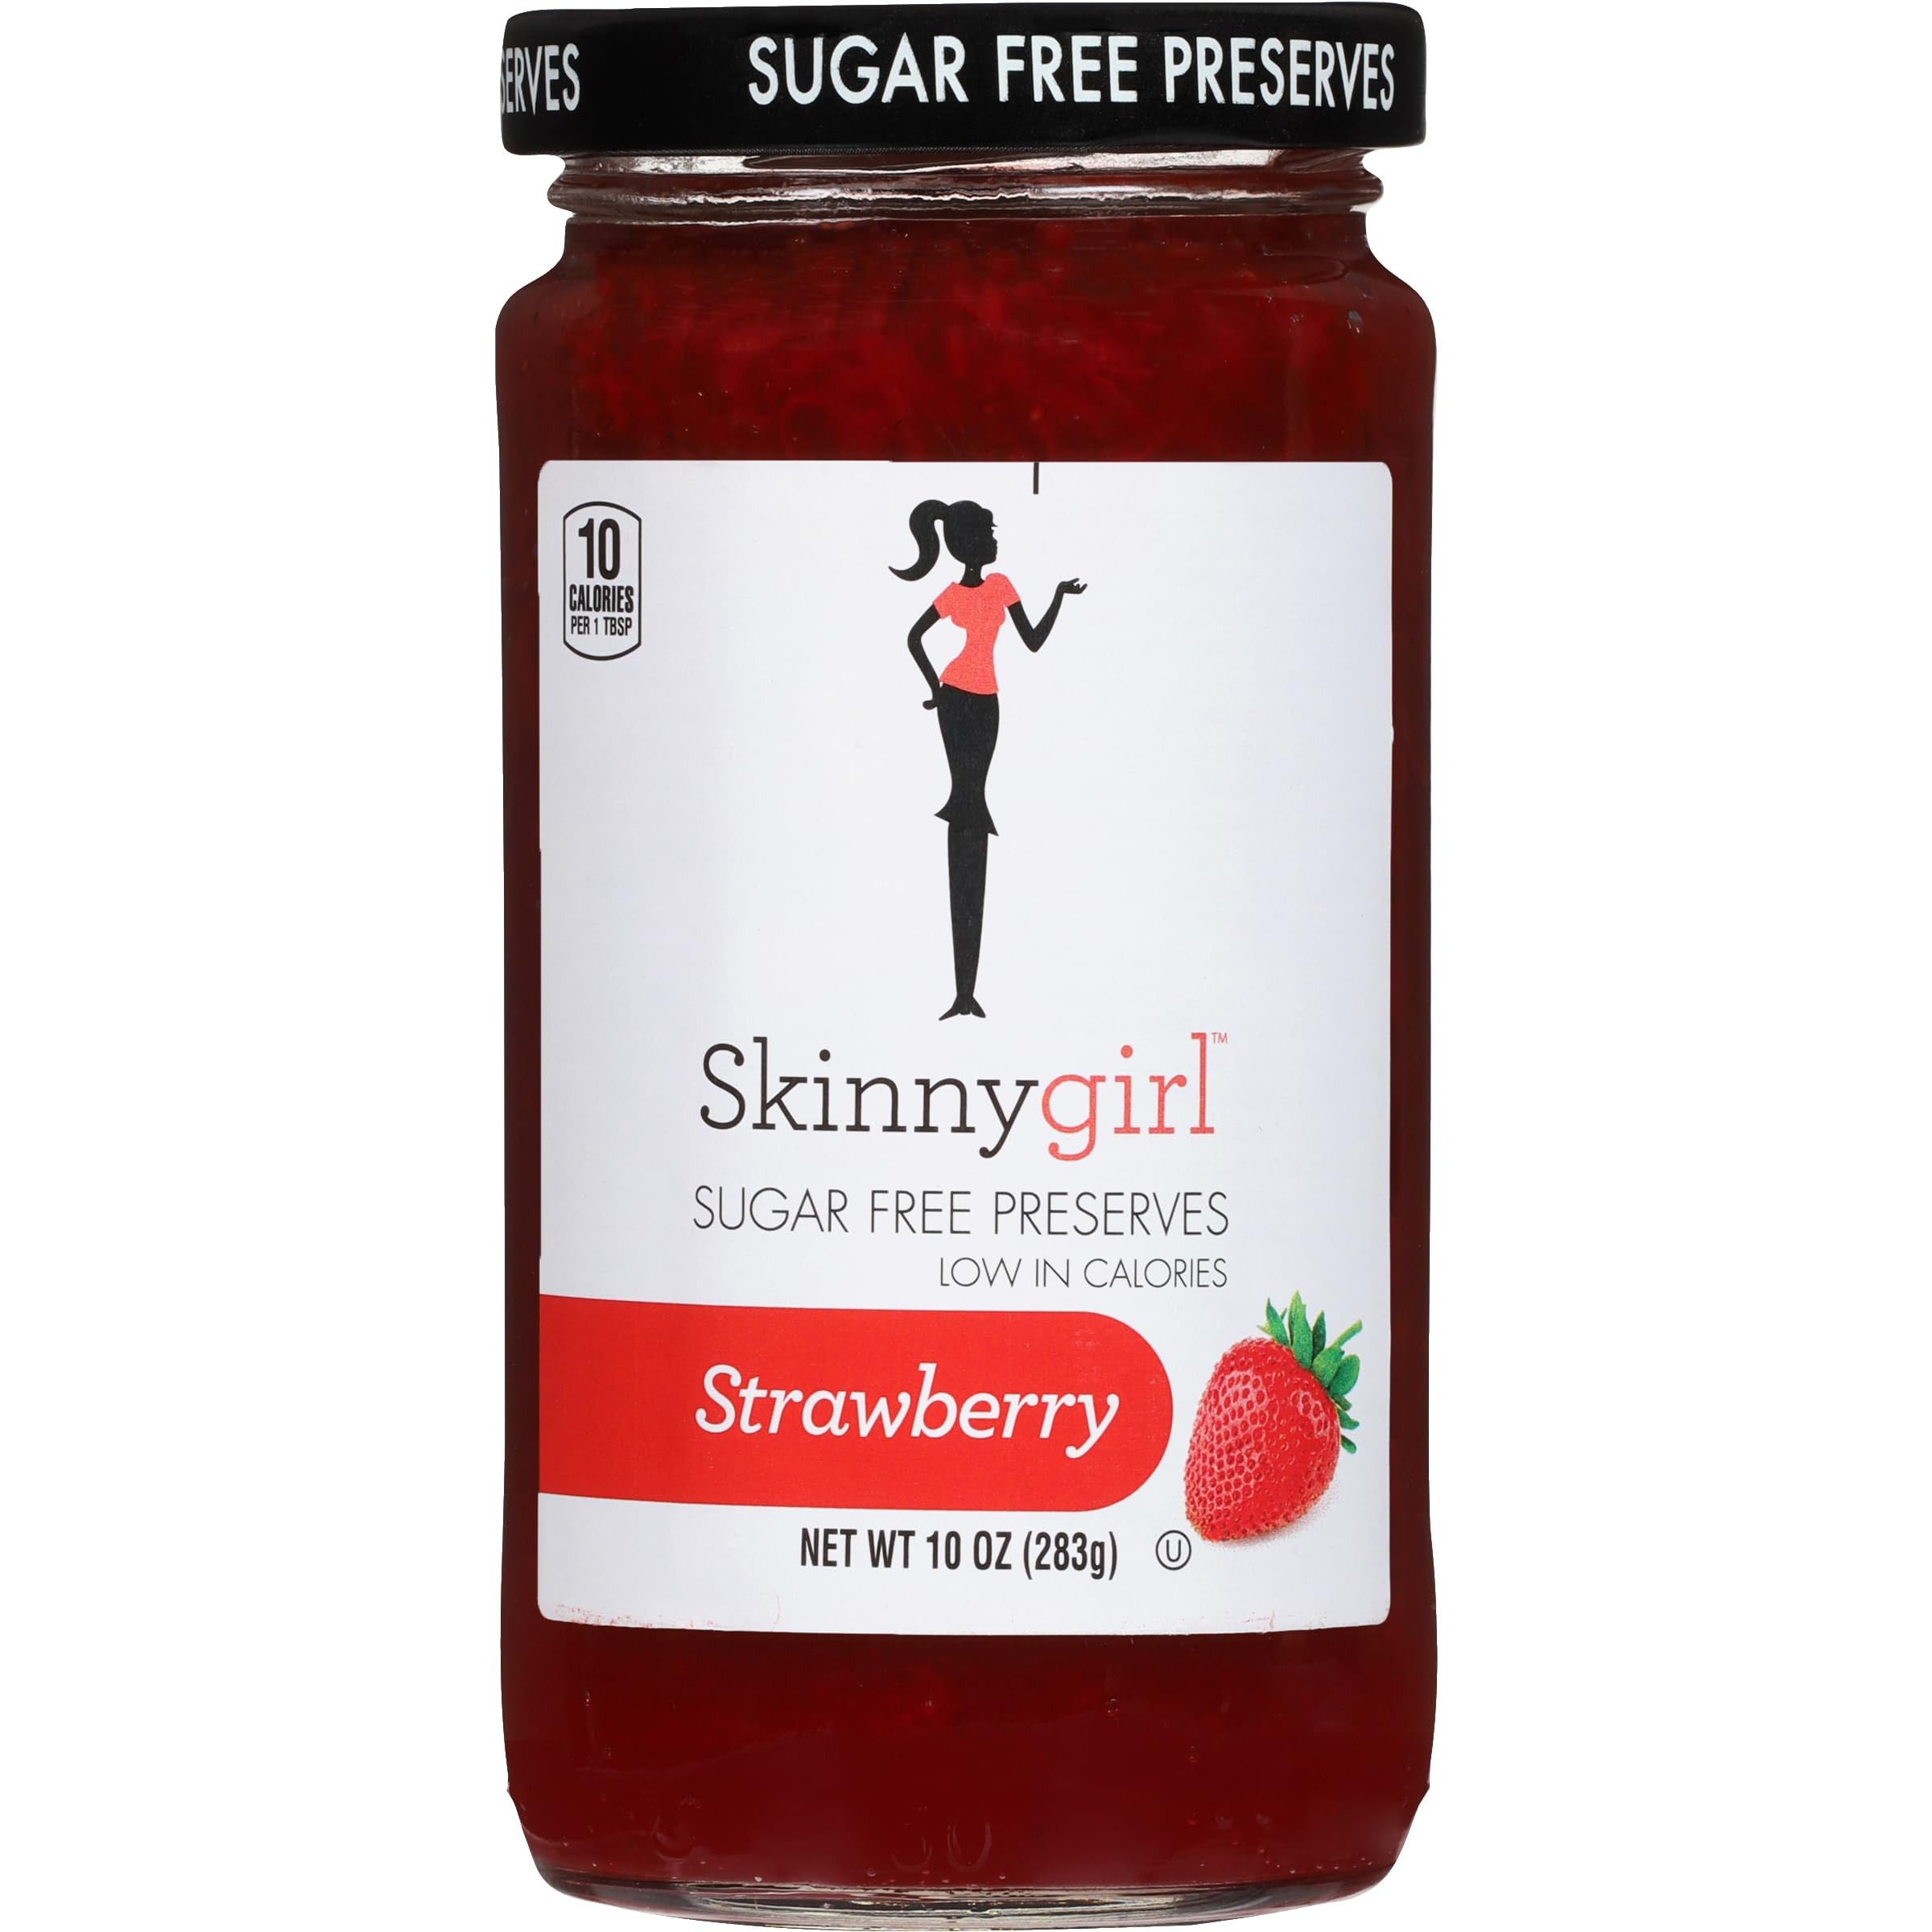
Item Name: Skinnygirl Sugar Free Kosher Preserves, Strawberry, 10 Ounce
Bullet Point 1: Skinnygirl preserves are a simple, fun way to enjoy your preserves
Bullet Point 2: Delicious low calorie strawberry preserves made with real Rosé wine
Bullet Point 3: Sugar free, fat free and just 10 calories per serving
Bullet Point 4: Refrigerate After Opening
Bullet Point 5: Gluten Free
Value: 10.0
Unit: Ounce

Price: 4.63